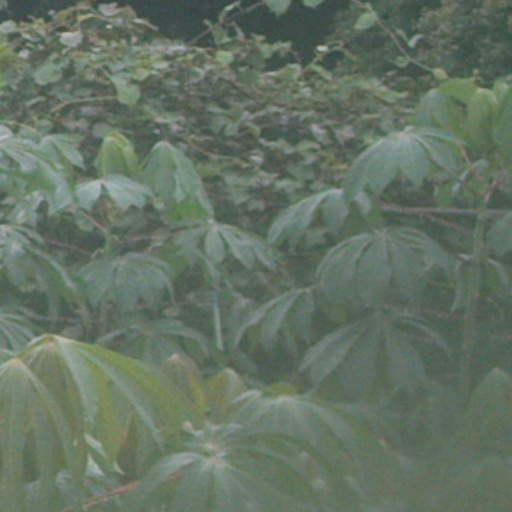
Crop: cassava